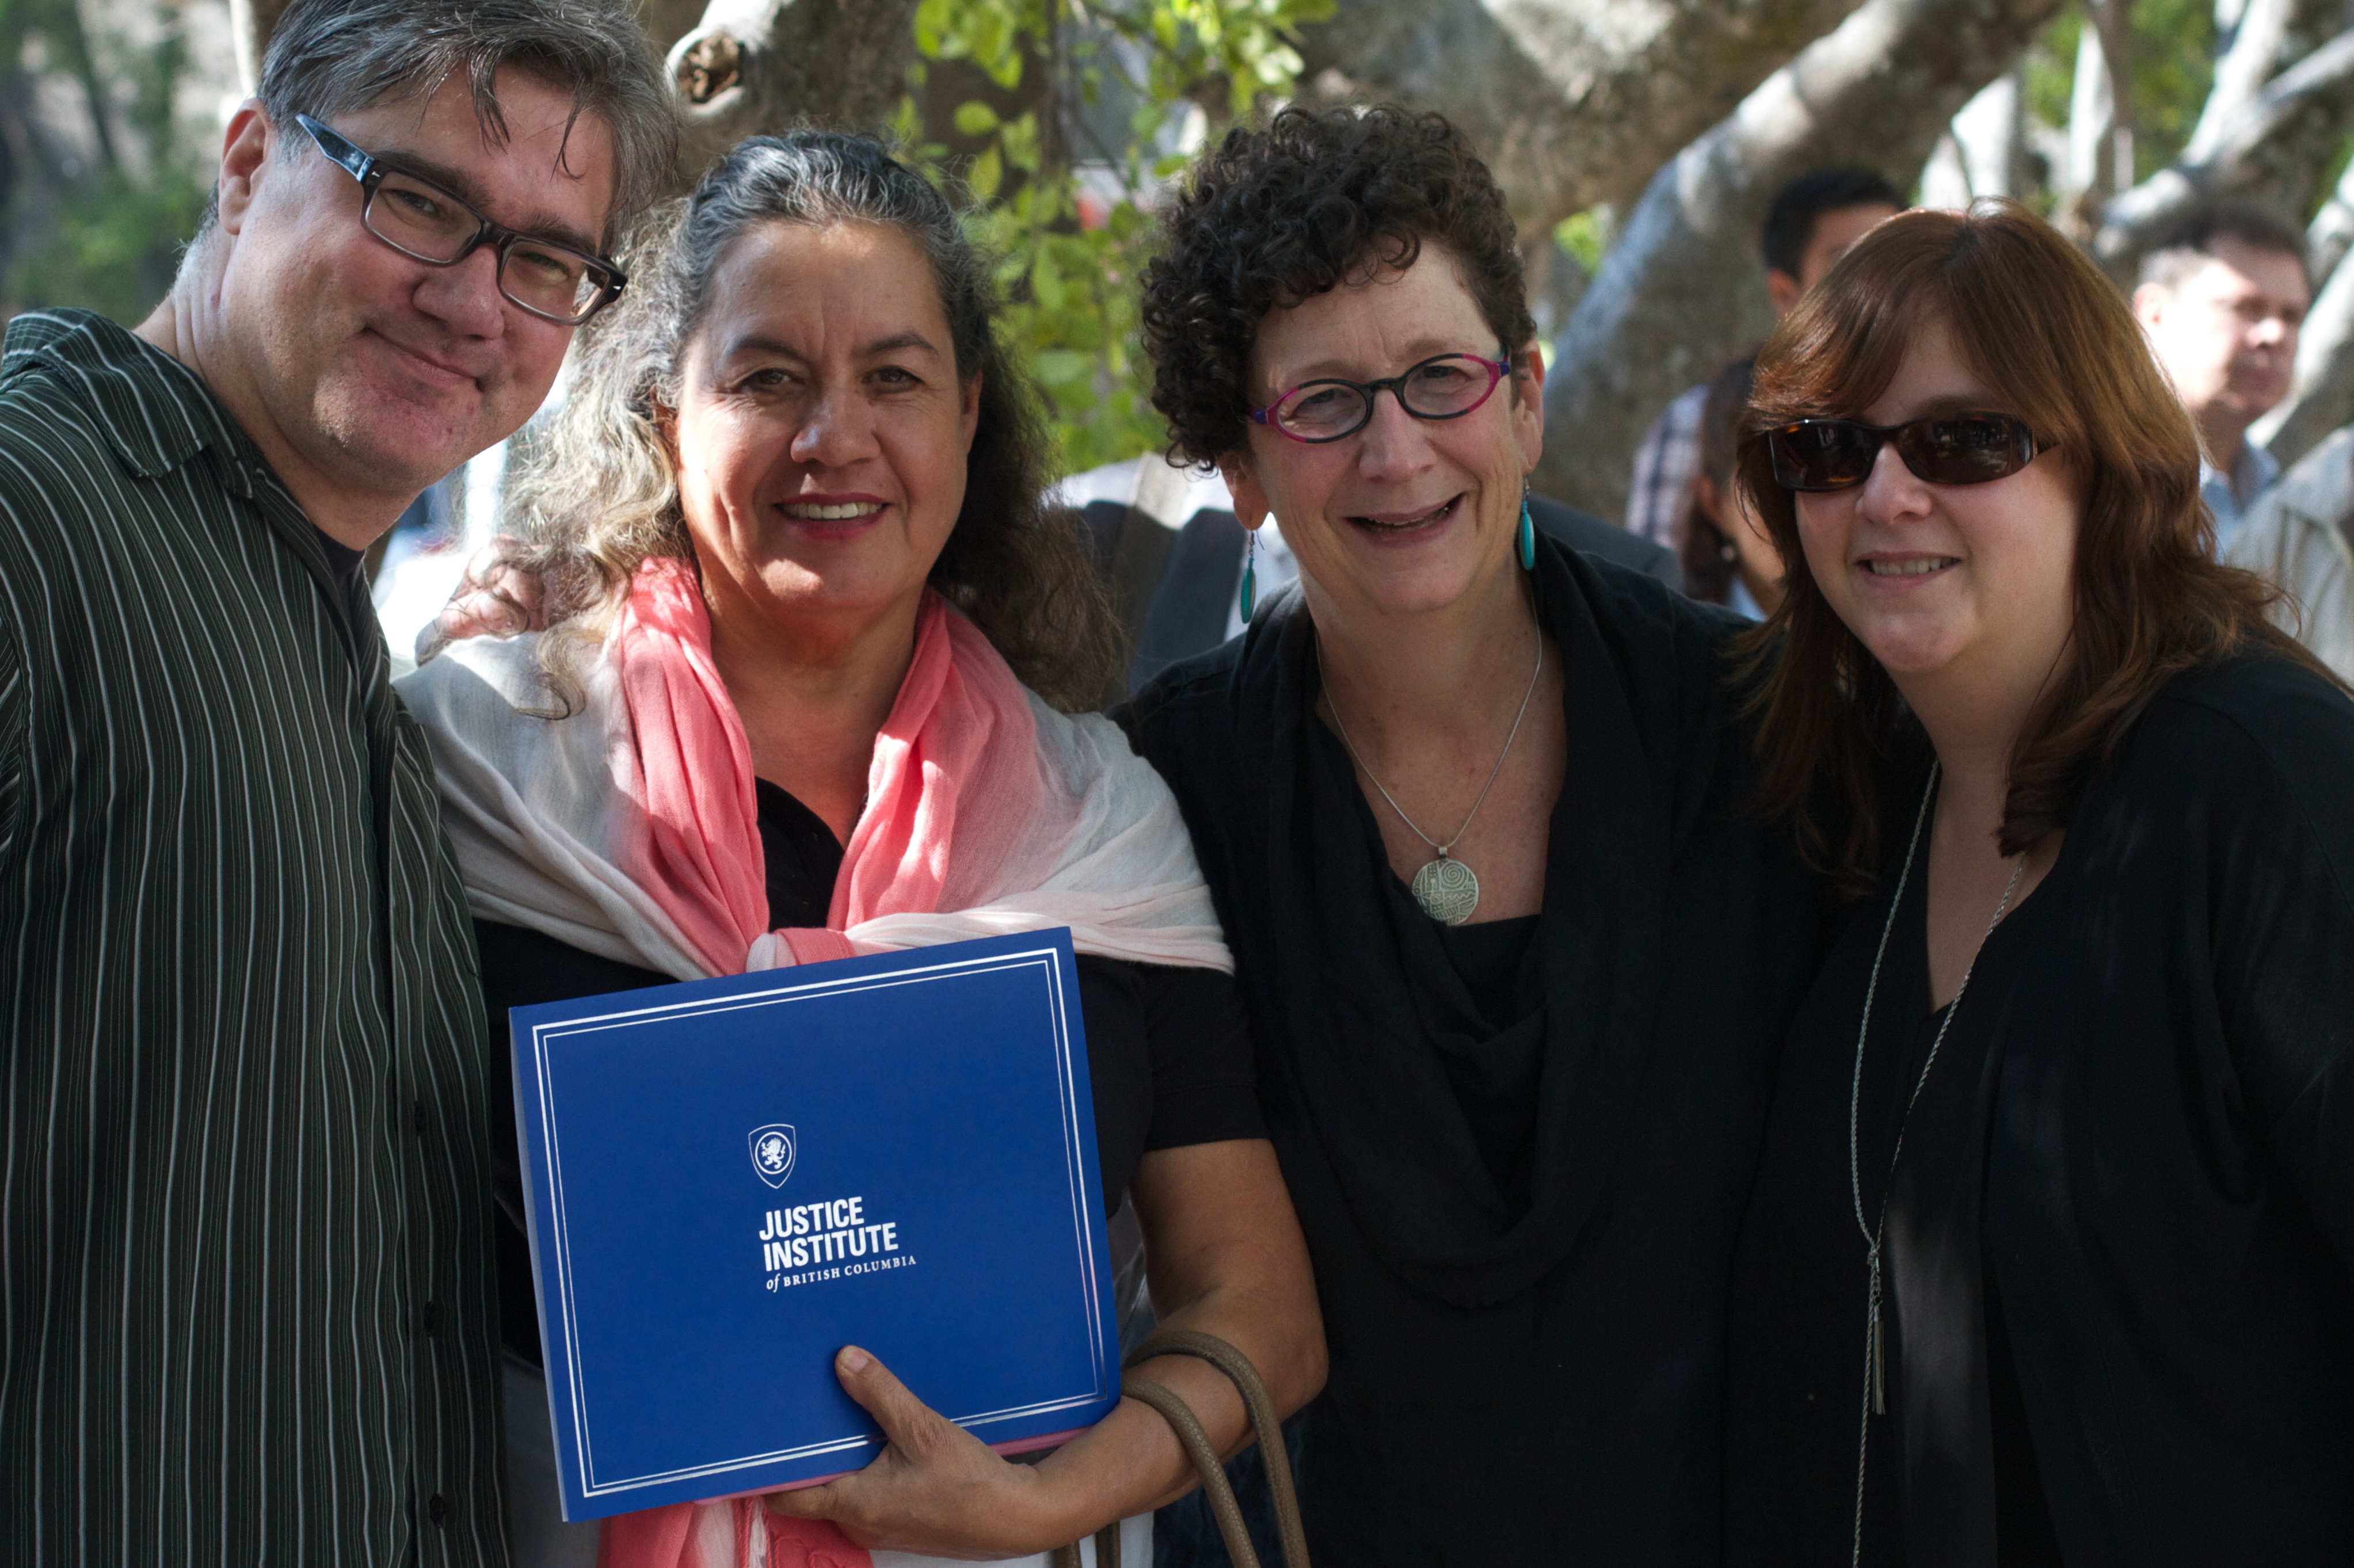
people, youth, community, student, udgagora